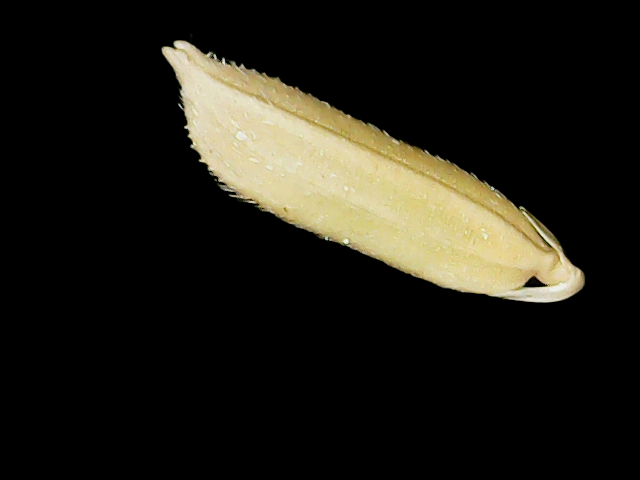
Rice variety: Binadhan07